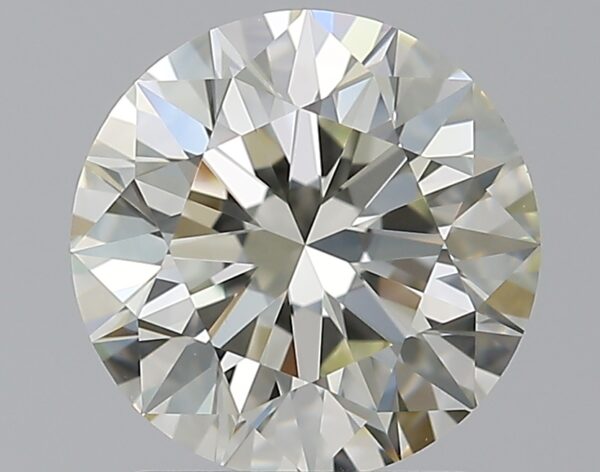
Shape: round
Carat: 1.5
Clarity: VVS2
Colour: L
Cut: EX
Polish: EX
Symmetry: EX
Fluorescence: N
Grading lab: GIA
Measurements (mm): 7.26 x 7.31 x 4.57